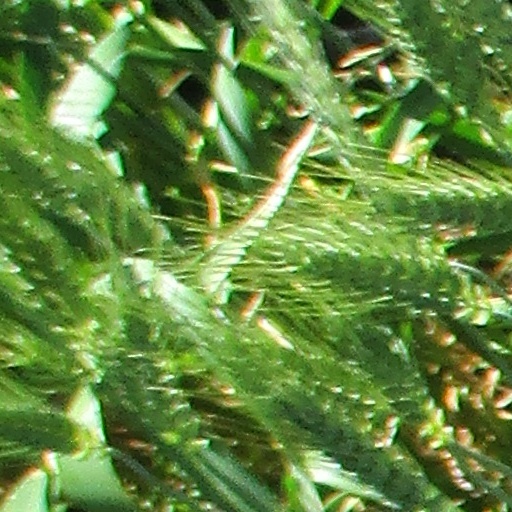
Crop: wheat